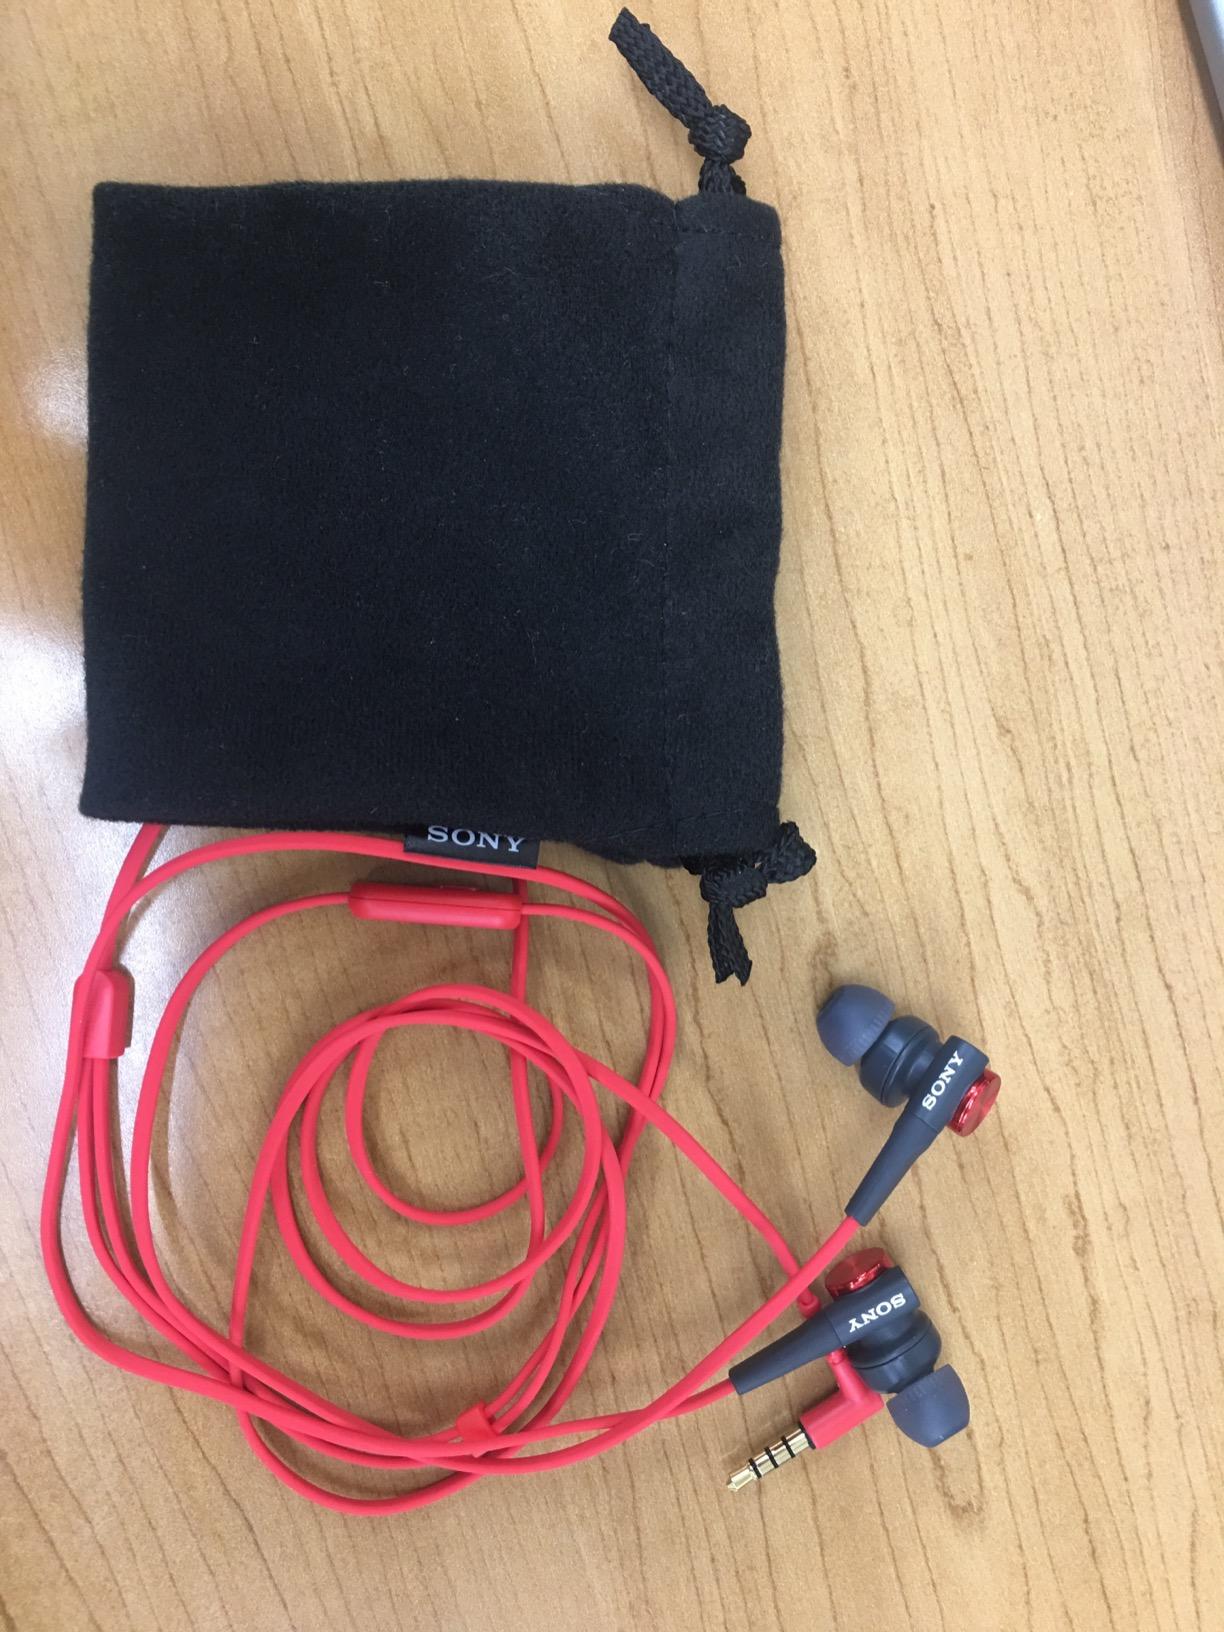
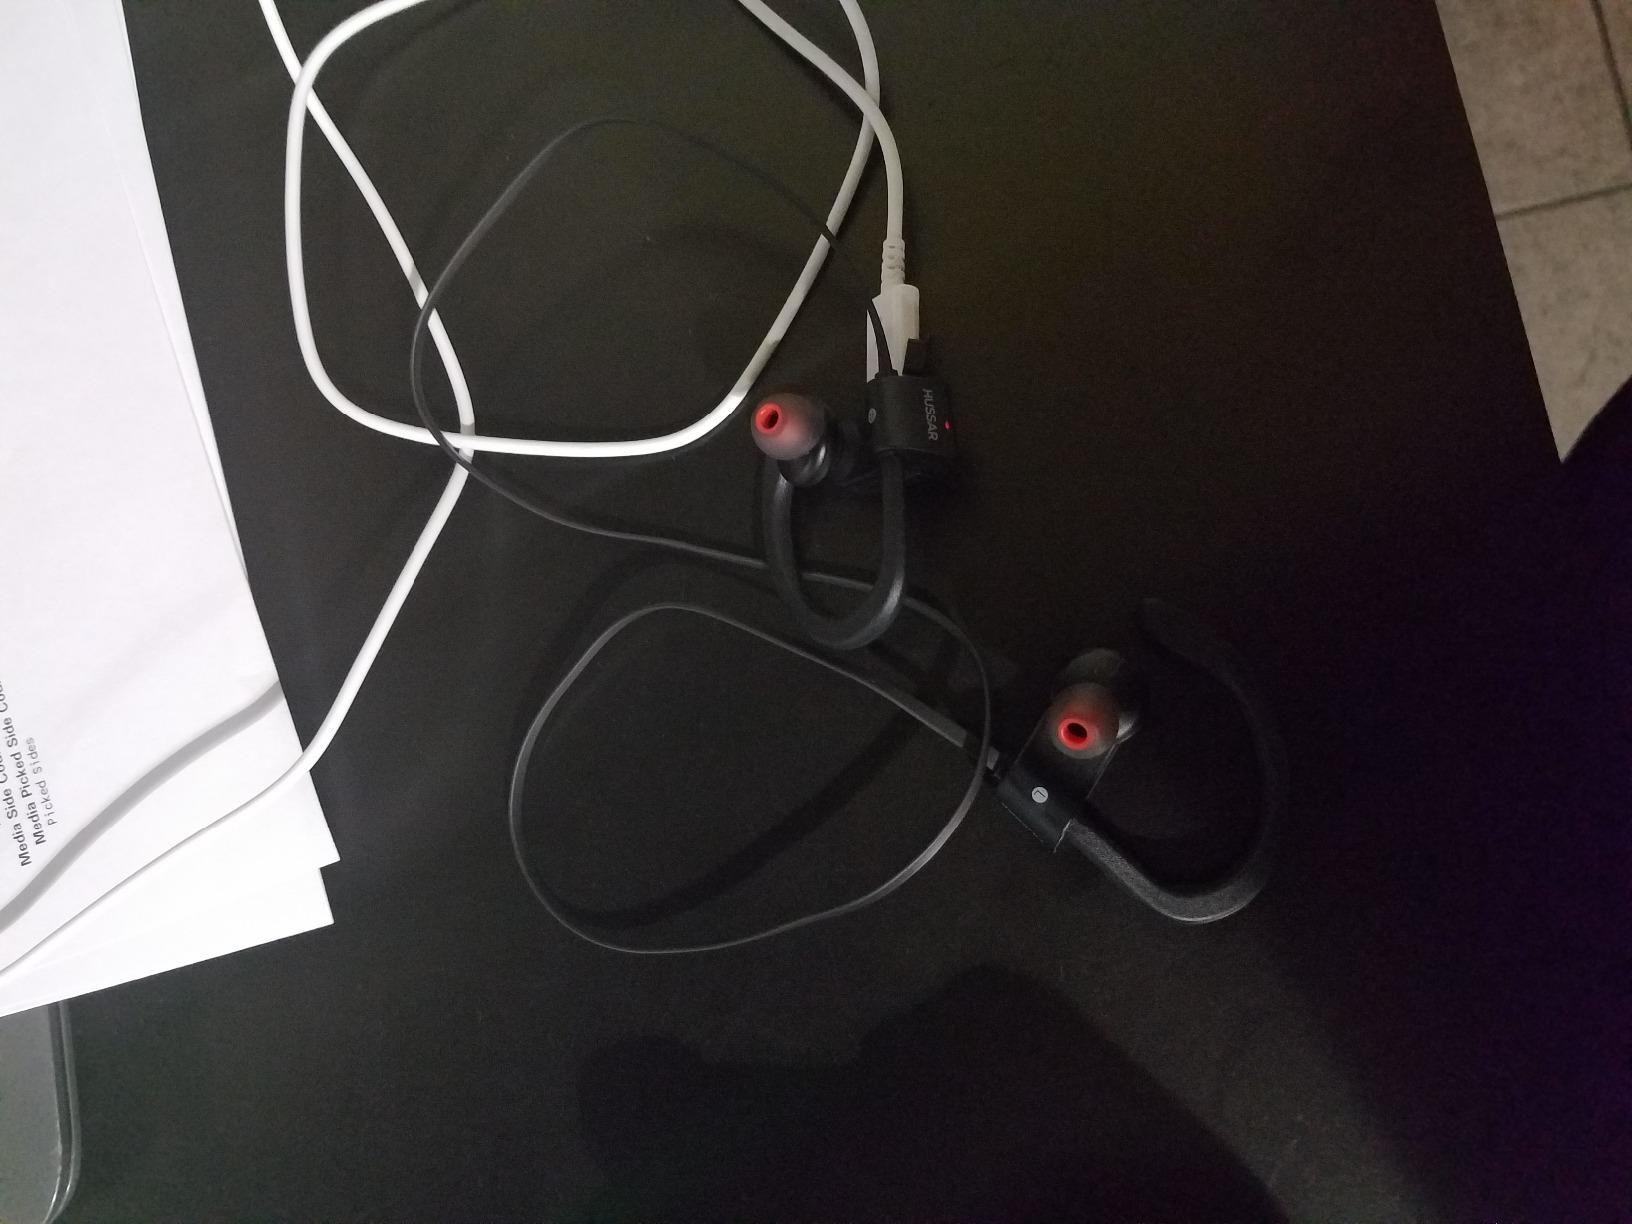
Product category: headphones
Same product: no